Cannock Chase German Military Cemetery

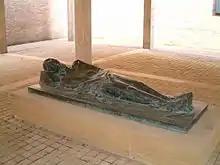
Cannock Chase German Military Cemetery – Fallen Soldier by Hans Wimmer

The other terrace forms a link between the Hall of Honour and the cemetery. The graves of the dead of the First and Second World War are generally separated and lie on either side of the gentle slopes of the cemetery with a valley between them. The burials are marked by headstones from Belgian Petit Granit and are usually inscribed for two individuals on the front and on the back.